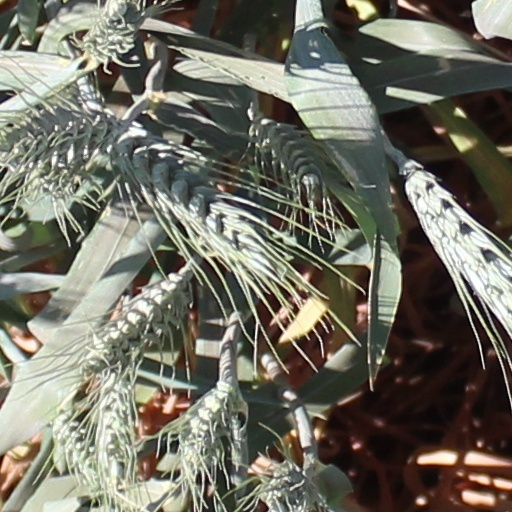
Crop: wheat